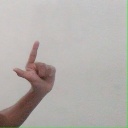
अक्षर: ल